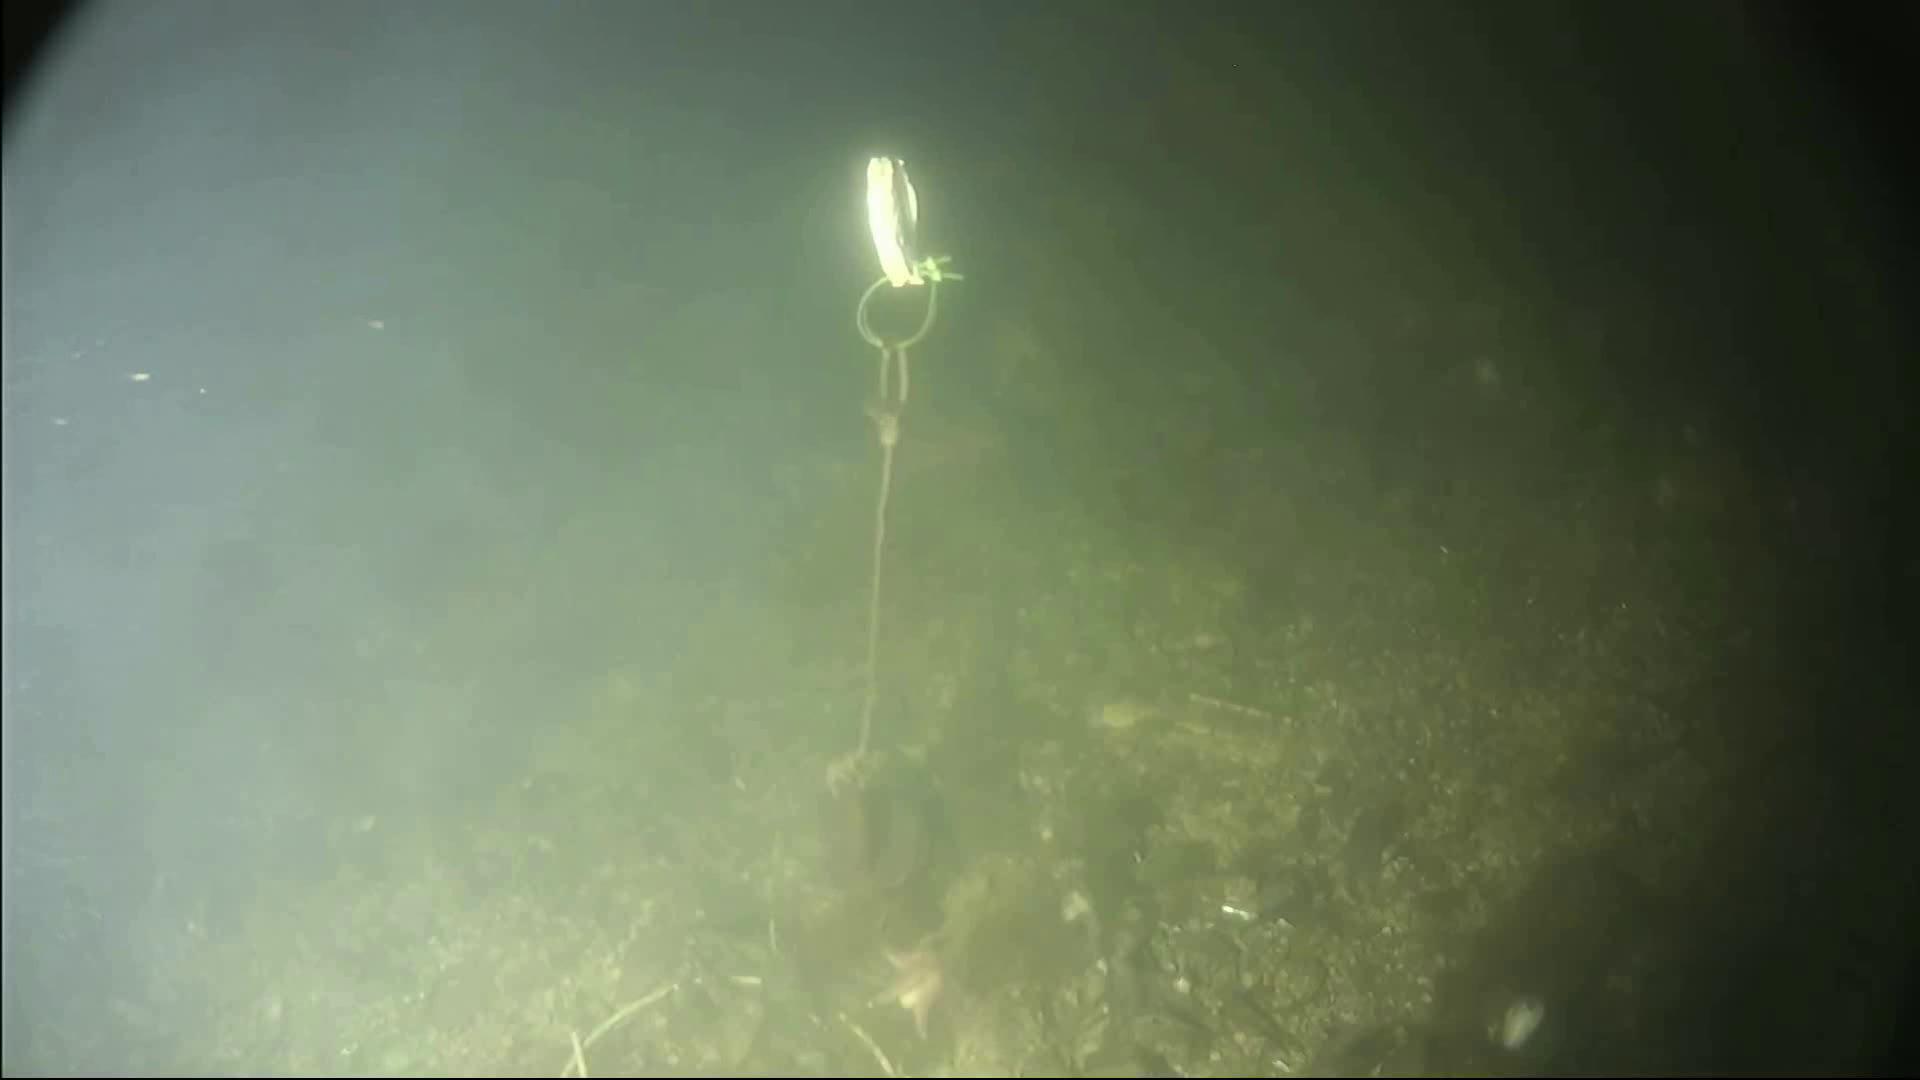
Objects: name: starfish